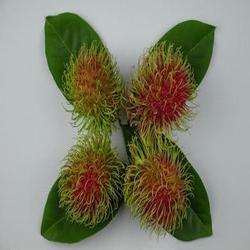
Label: Rambutan